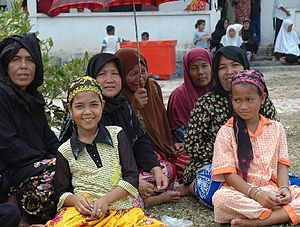
Cambodja / Demografi / Etnicitet og sprog
Chammuslimer i Cambodja